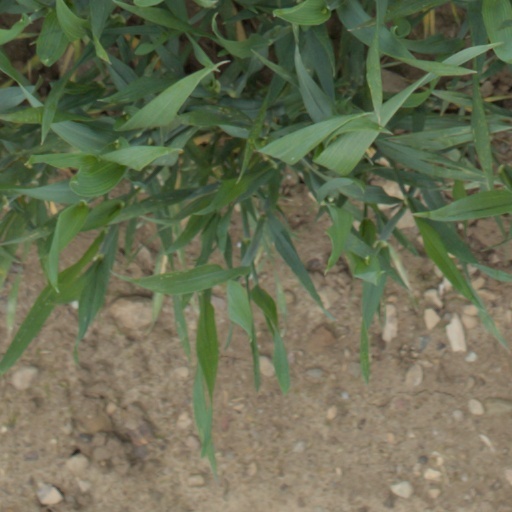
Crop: wheat